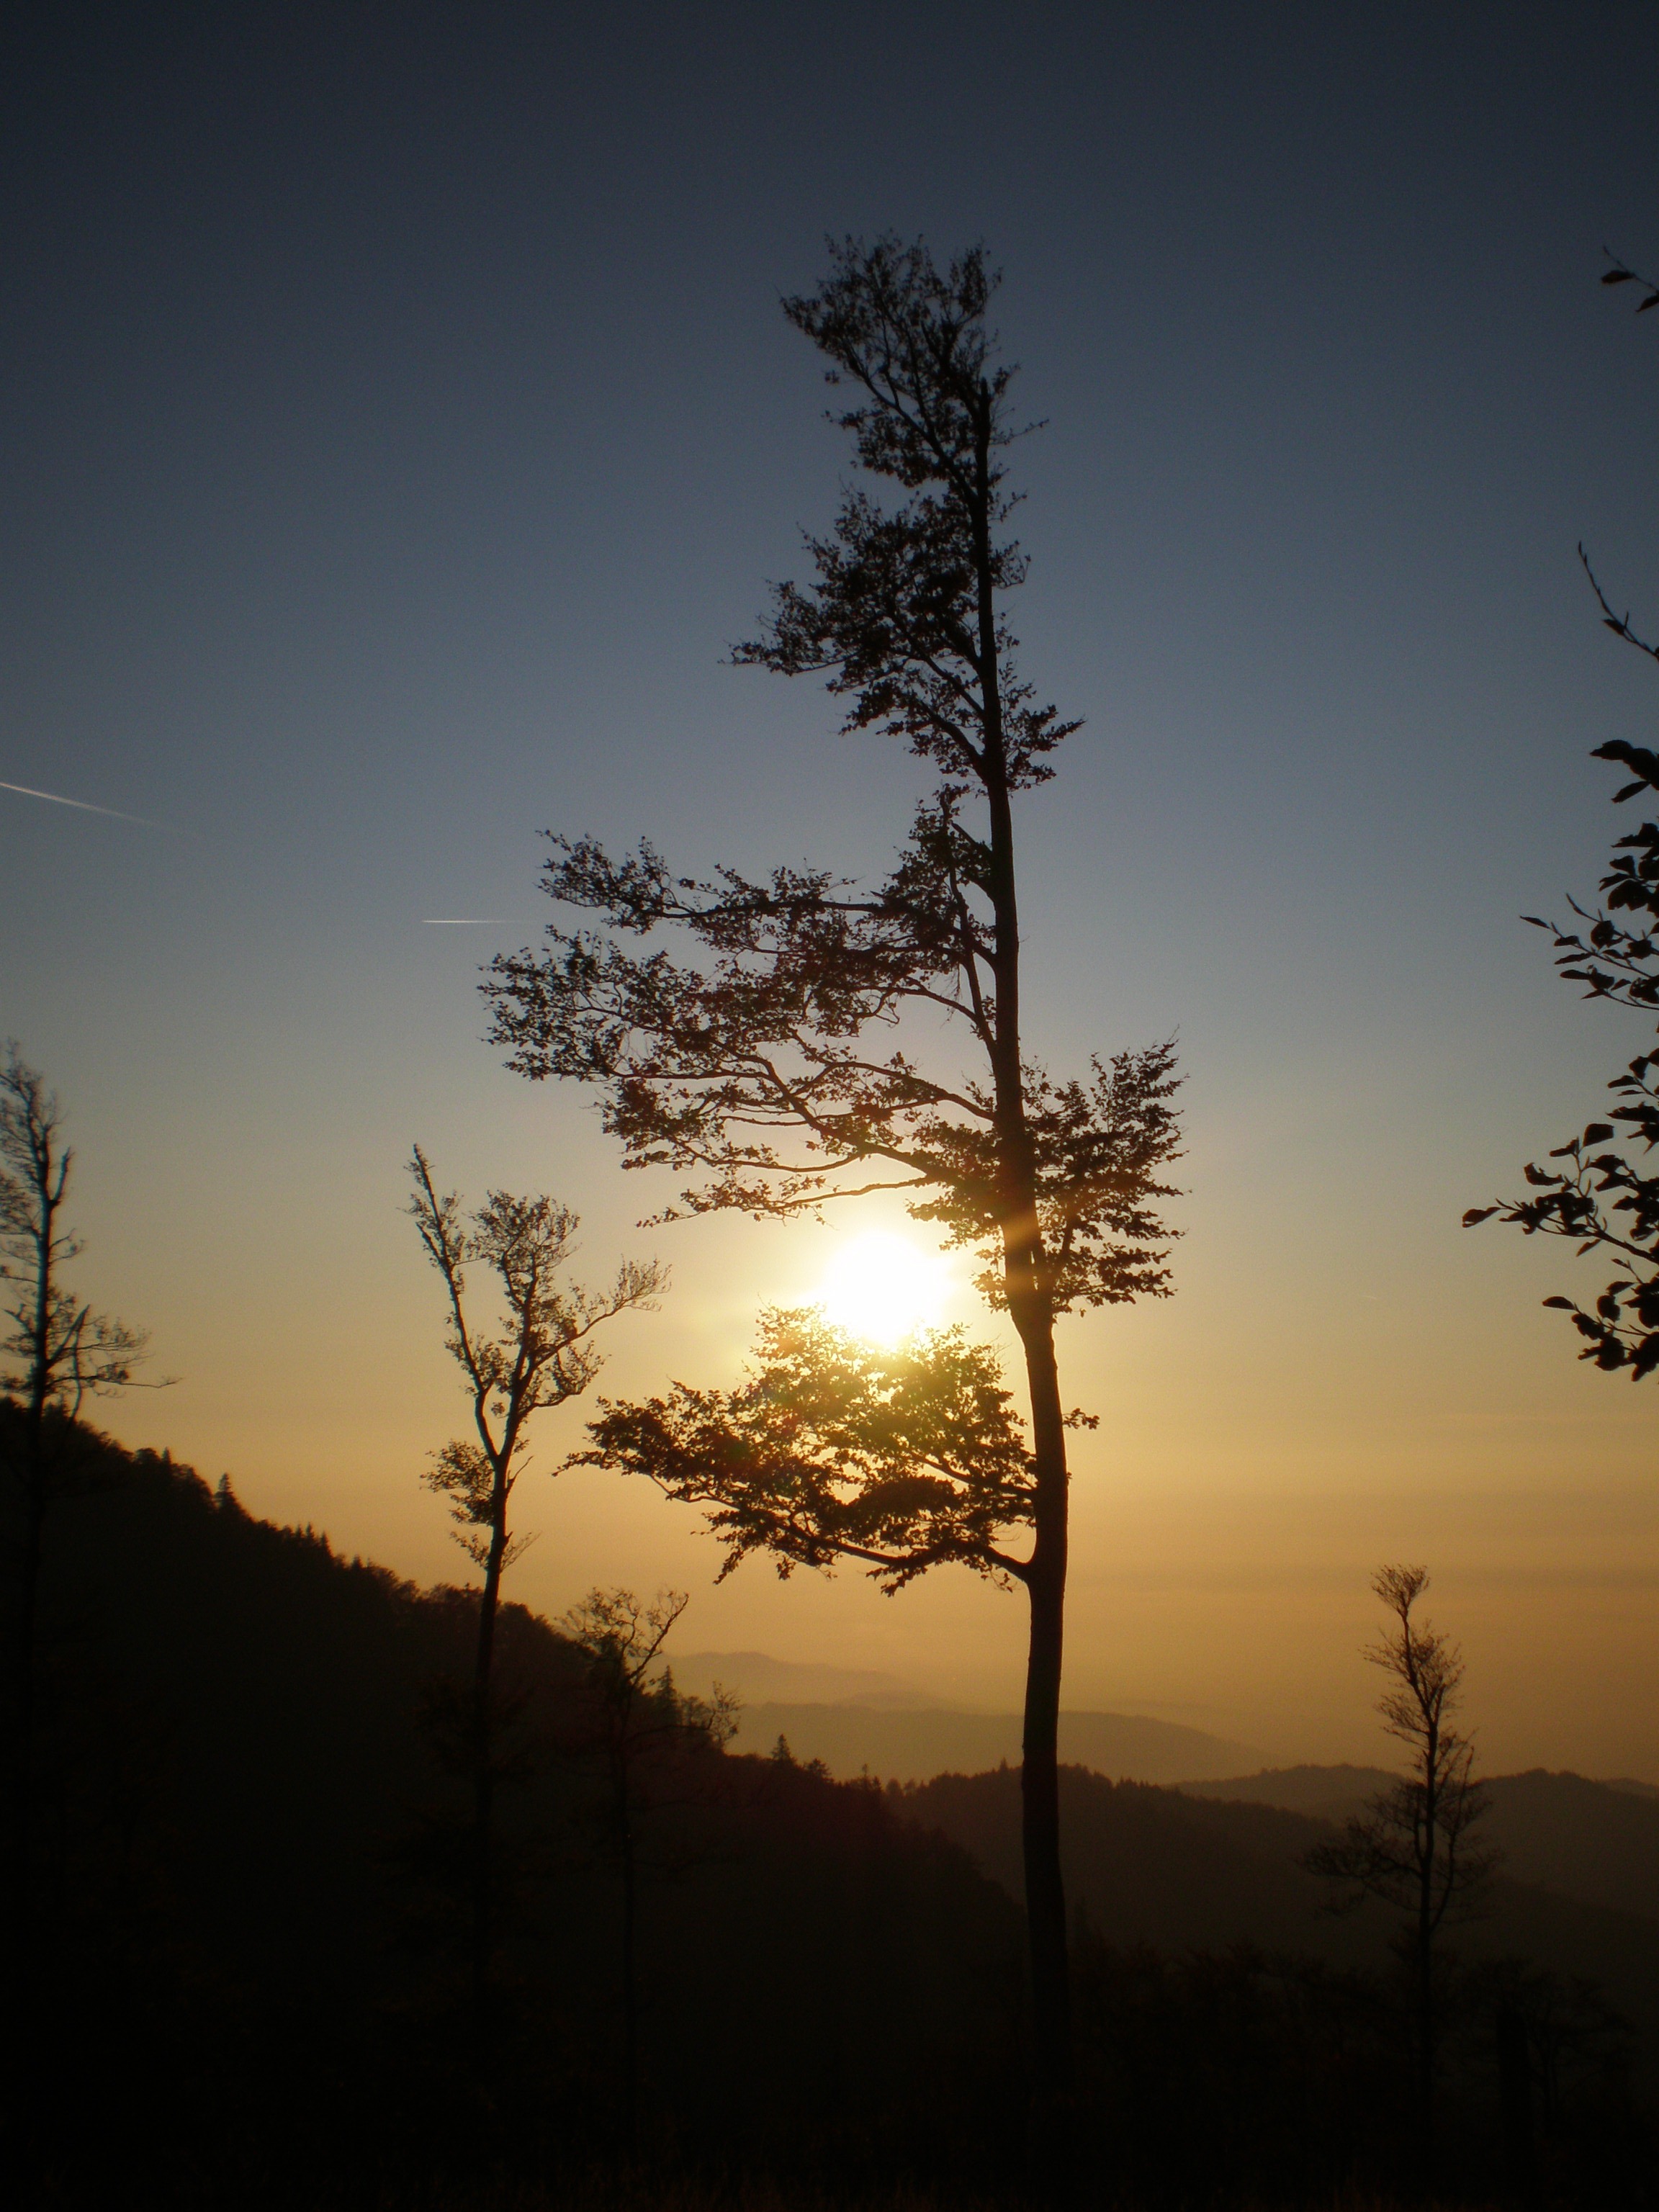
tree, nature, branch, cloud, plant, sky, sun, sunrise, sunset, mist, field, sunlight, morning, dawn, atmosphere, dusk, evening, darkness, aesthetic, abendstimmung, afterglow, astronomical object, kandel, atmospheric phenomenon, woody plant